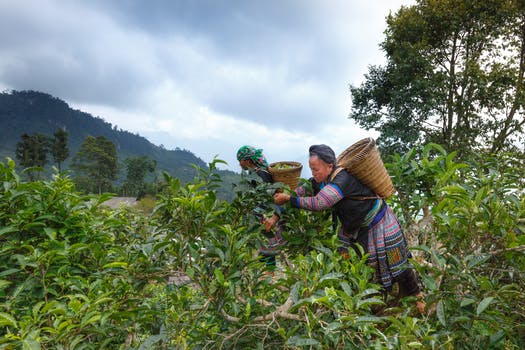
Label: No Watermark